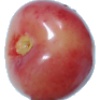
Label: cherry_rainier